Central Florida Railroad Museum

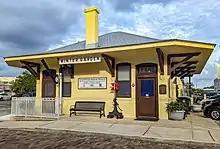
Central Florida Railroad Museum in Winter Garden, FL. Photo Nov. 2021.

The Central Florida Railroad Museum is located at 101 South Boyd Street, Winter Garden, Florida in a former Tavares and Gulf depot built in 1913. It is open Tuesday-Saturday from 11:00am until 3:00pm, excluding holidays. The museum contains exhibits depicting Central Florida's railroading history, including a large collection of dining car china. It is part of the Winter Garden Downtown Historic District, which is listed on the National Register of Historic Places. The museum is operated by the Central Florida Railway Historical Society. and opened in 1983. The museum operates in conjunction with the Winter Garden Heritage Foundation.